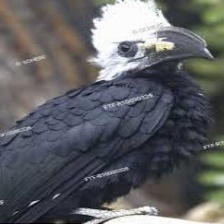
Species: WHITE CRESTED HORNBILL
Scientific name: TROPICRANUS ALBOCRISTATUS
ImageNet parent category: hornbill